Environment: real
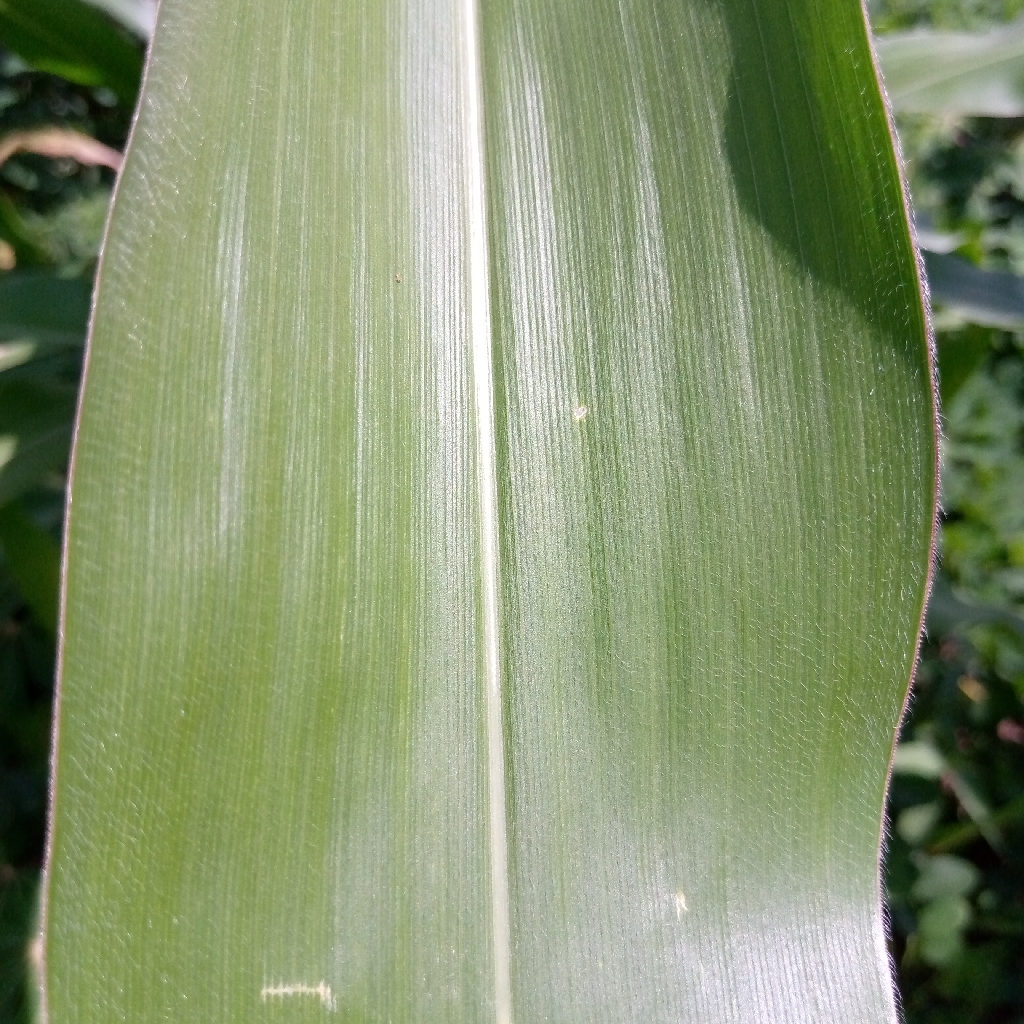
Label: healthy